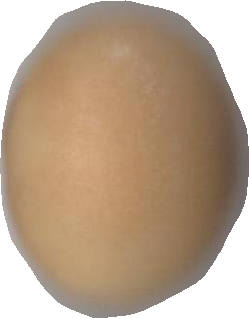
Variety: Grobogan